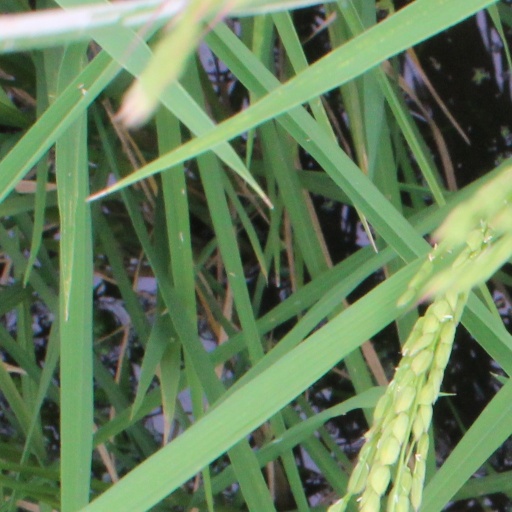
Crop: rice